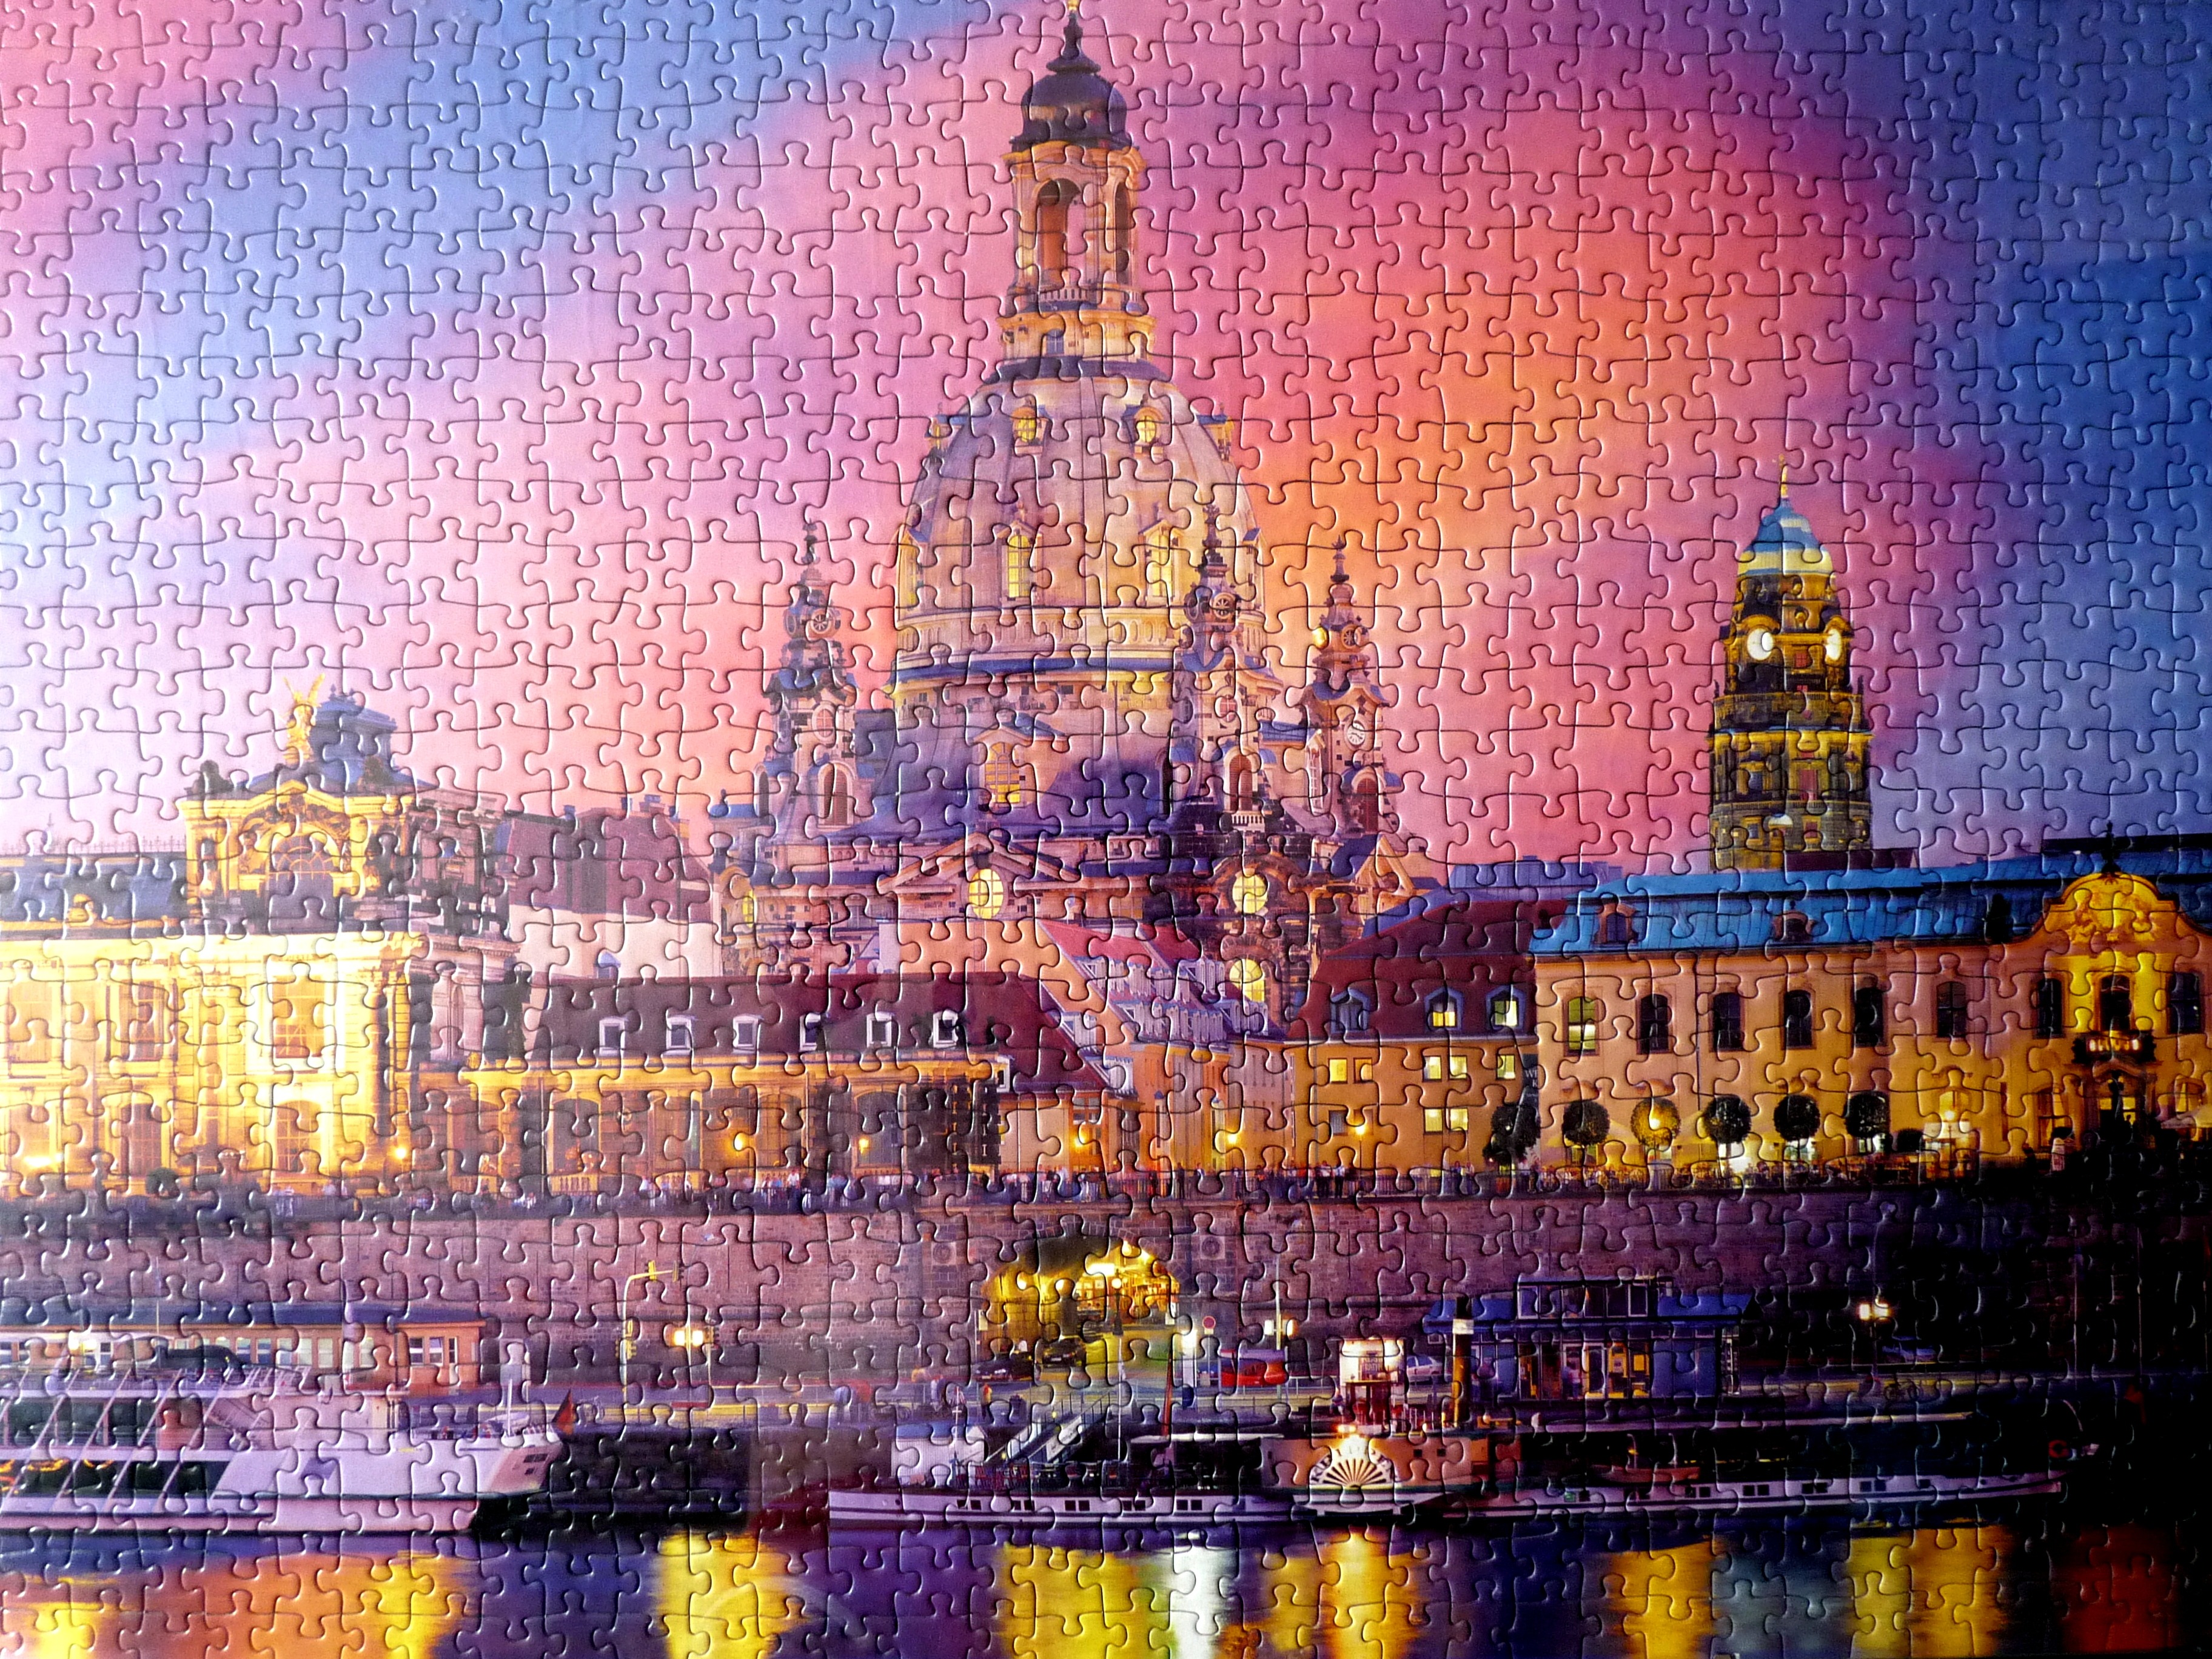
skyline, city, cityscape, evening, landmark, waterway, germany, special, puzzle, elbe, frauenkirche, dresden, metropolis, paddle steamer, human settlement